2015 Toyota Owners 400

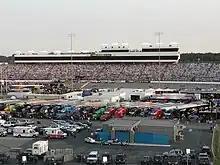
Richmond International Raceway, the track where the race was held.

Richmond International Raceway (RIR) is a 3/4-mile (1.2 km), D-shaped, asphalt race track located just outside Richmond, Virginia in Henrico County. It hosts the NASCAR Sprint Cup Series and Xfinity Series. "America's Premier Short Track" formerly hosted a NASCAR Camping World Truck Series race, a Verizon IndyCar Series race, and two USAC sprint car races.